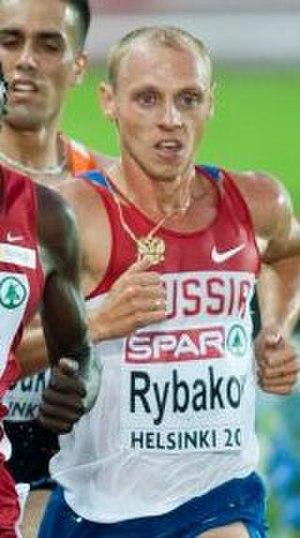
Yevgeniy Rybakov est un athlète russe, spécialiste des courses de fond.